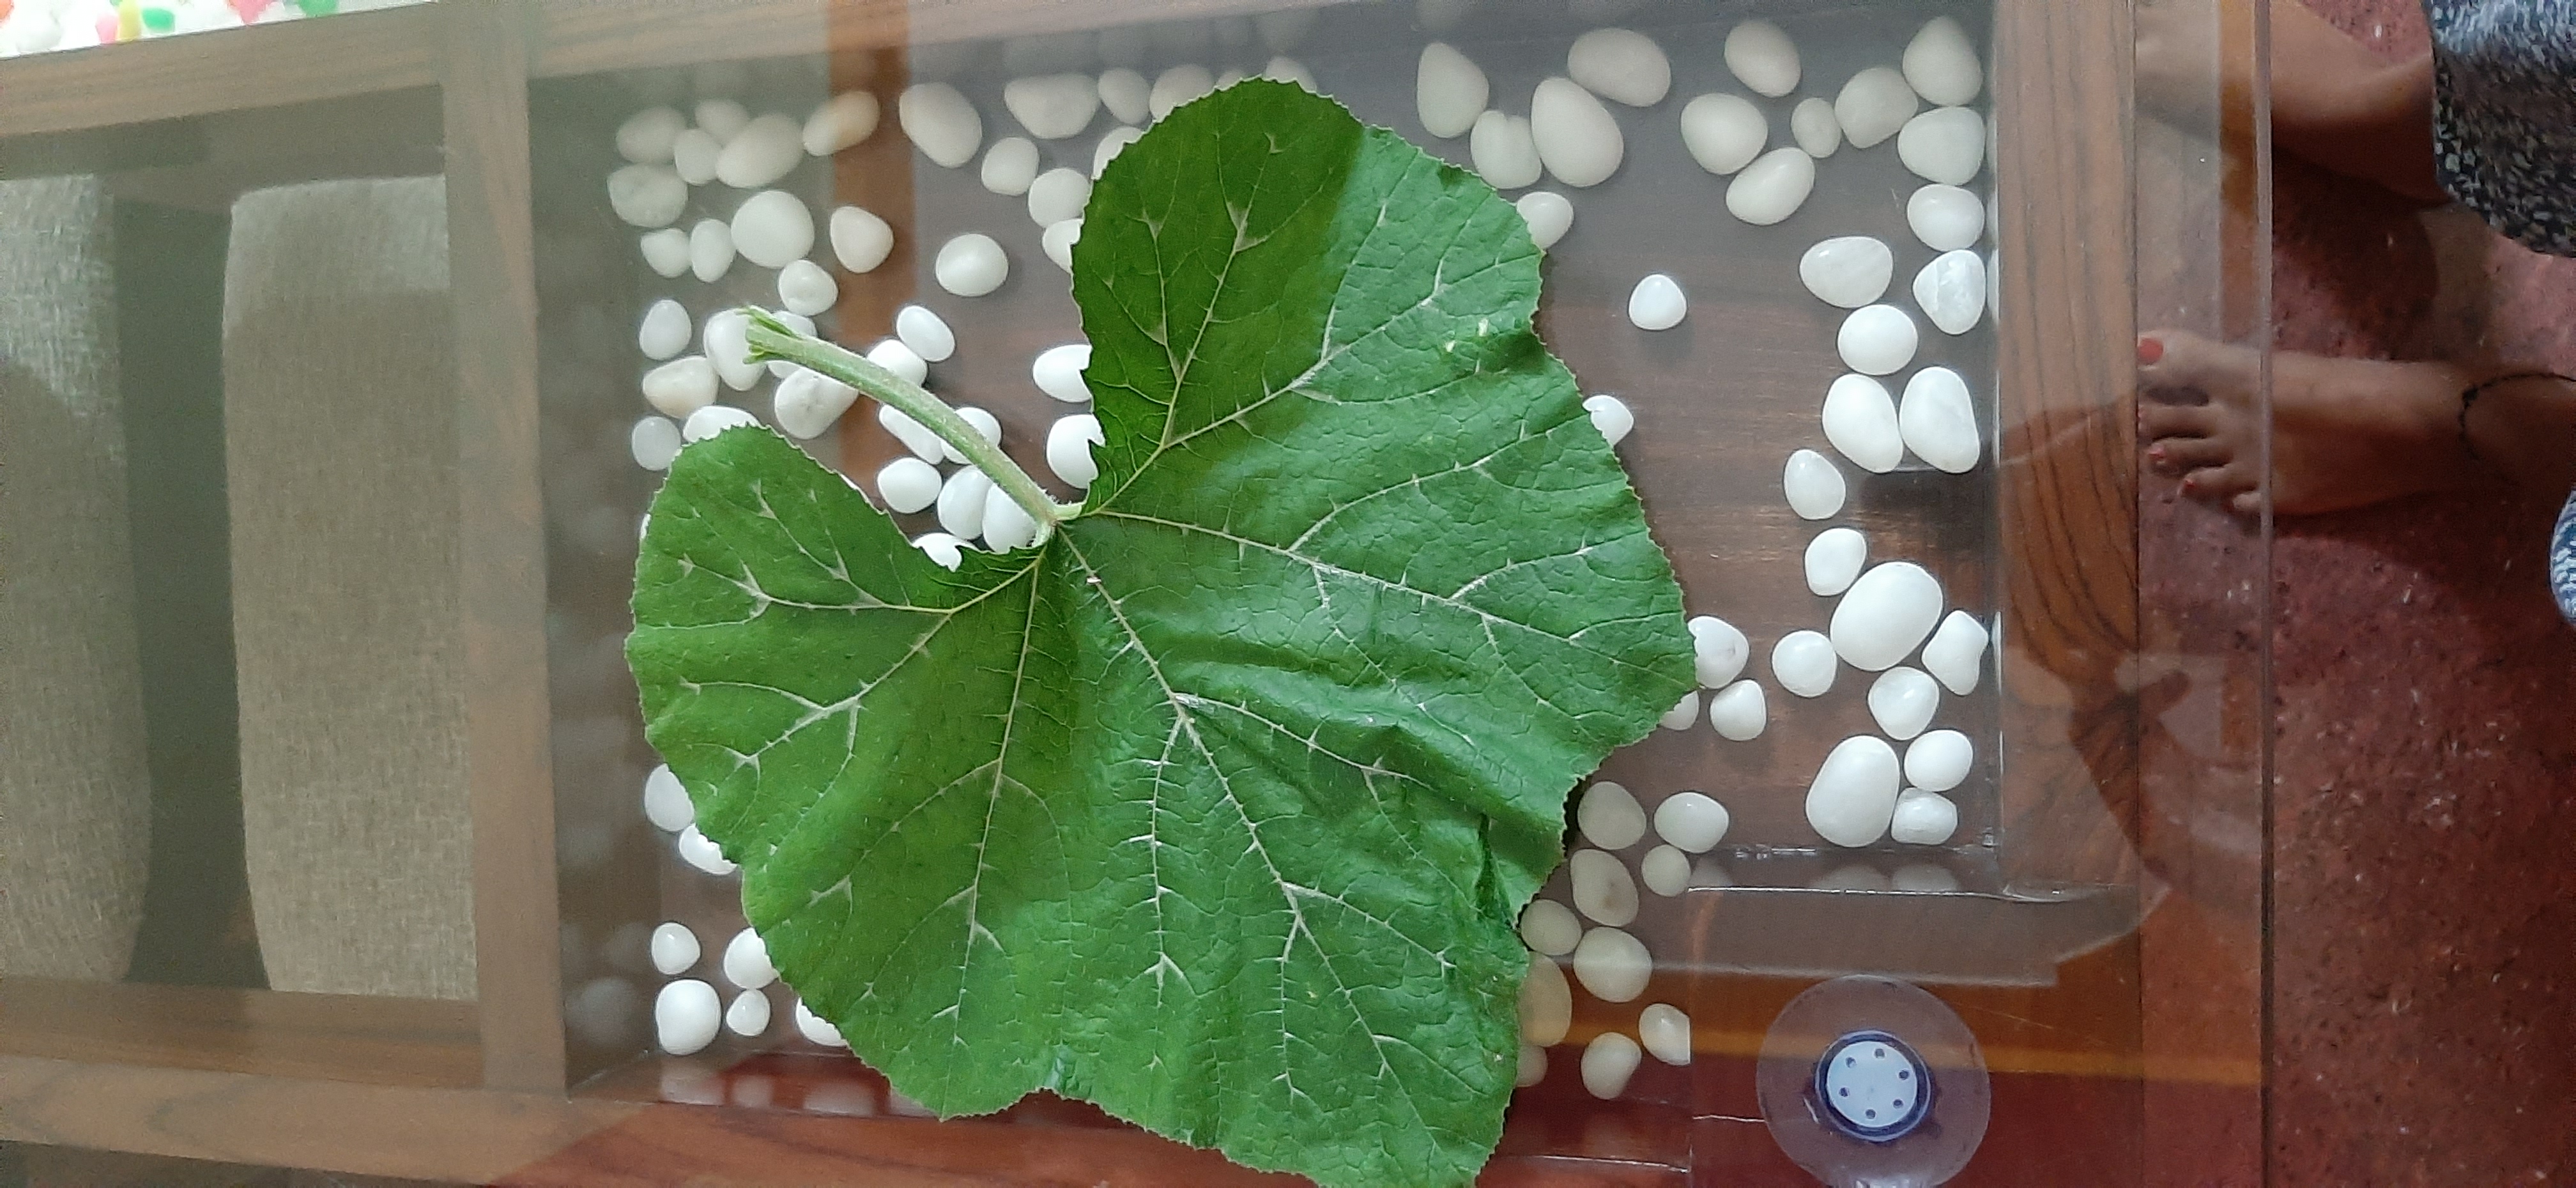
Plant: Pumpkin